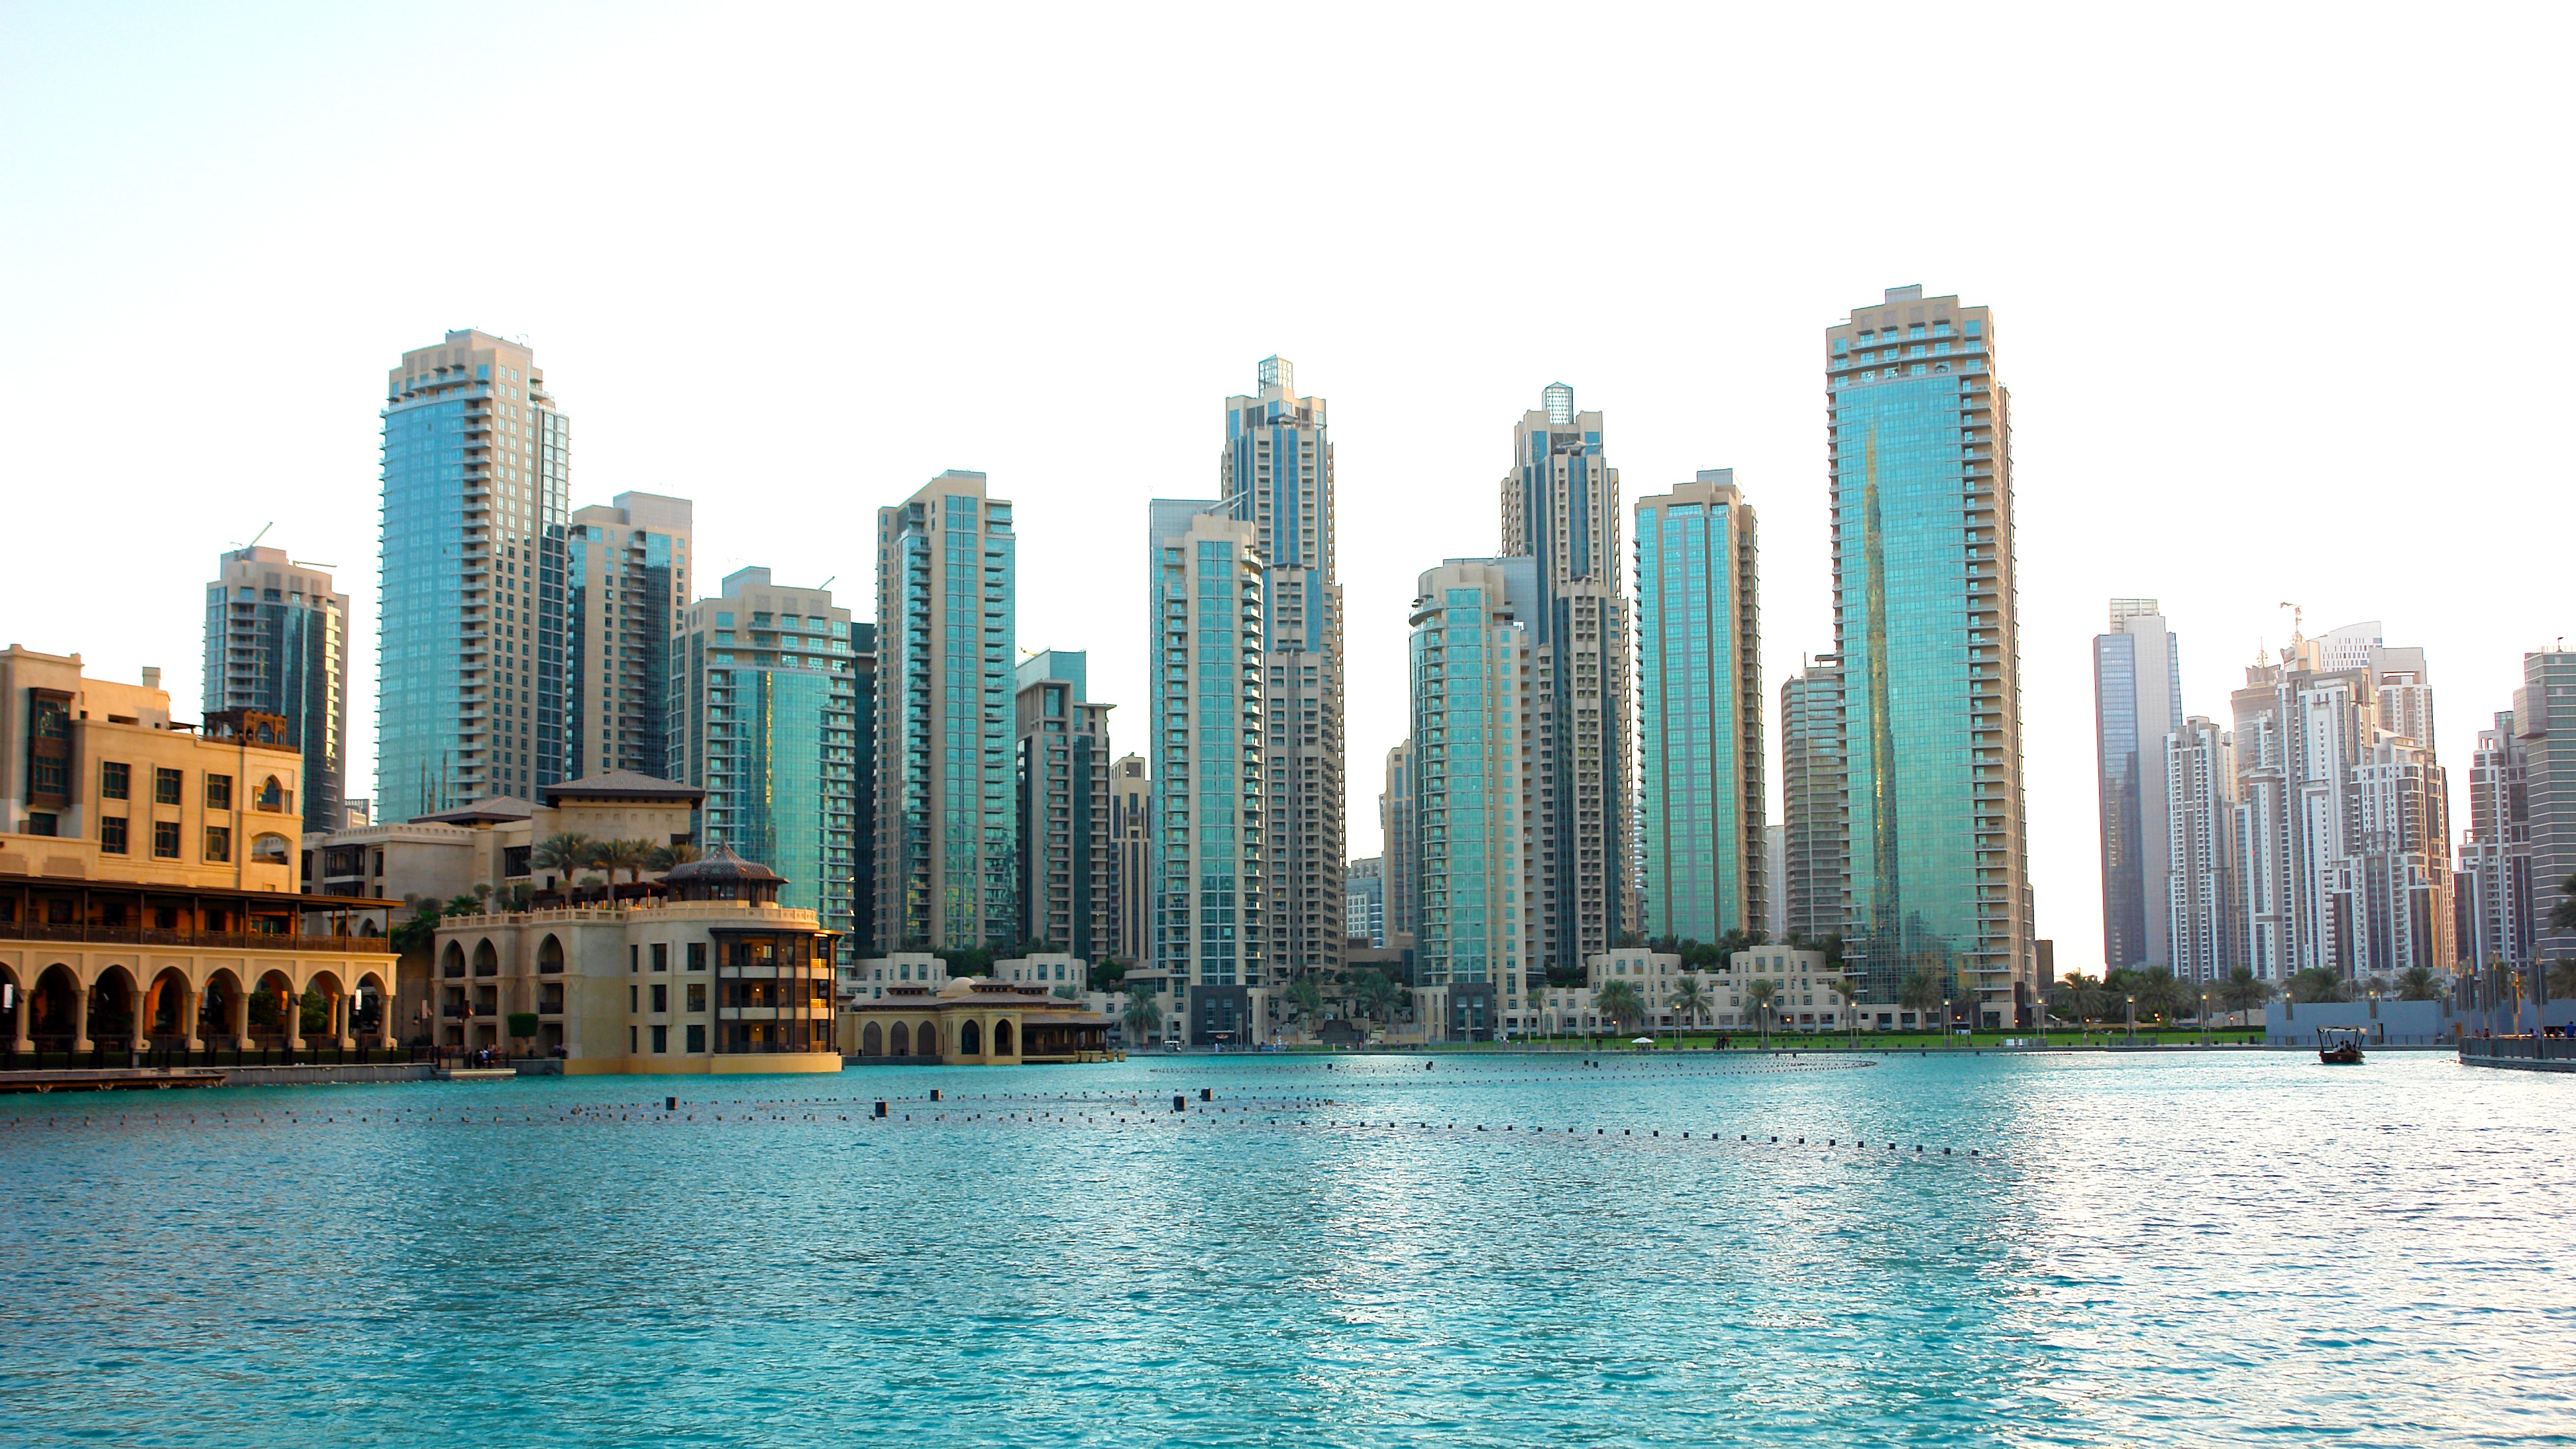
horizon, architecture, skyline, city, skyscraper, cityscape, downtown, tower, dubai, landmark, tower block, skyscrapers, buildings, fountain, metropolis, condominium, burj khalifa, geographical feature, human settlement, metropolitan area